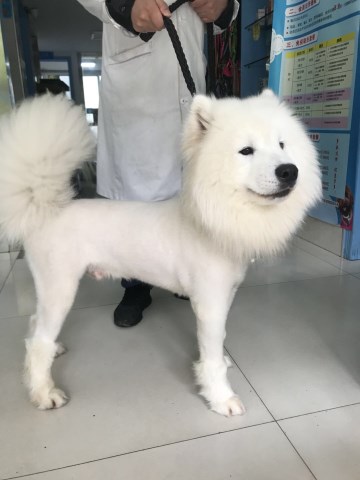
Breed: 2192-n000088-Samoyed